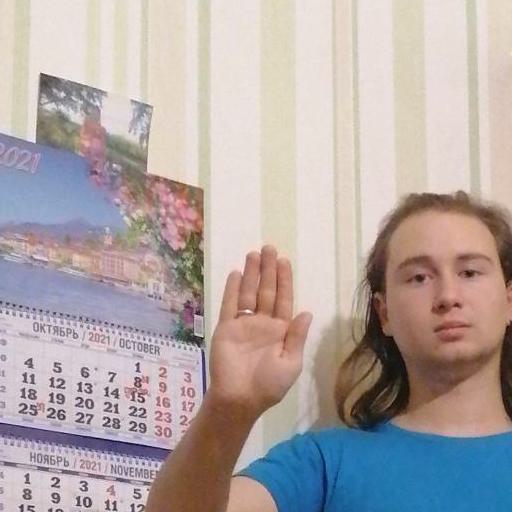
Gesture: stop